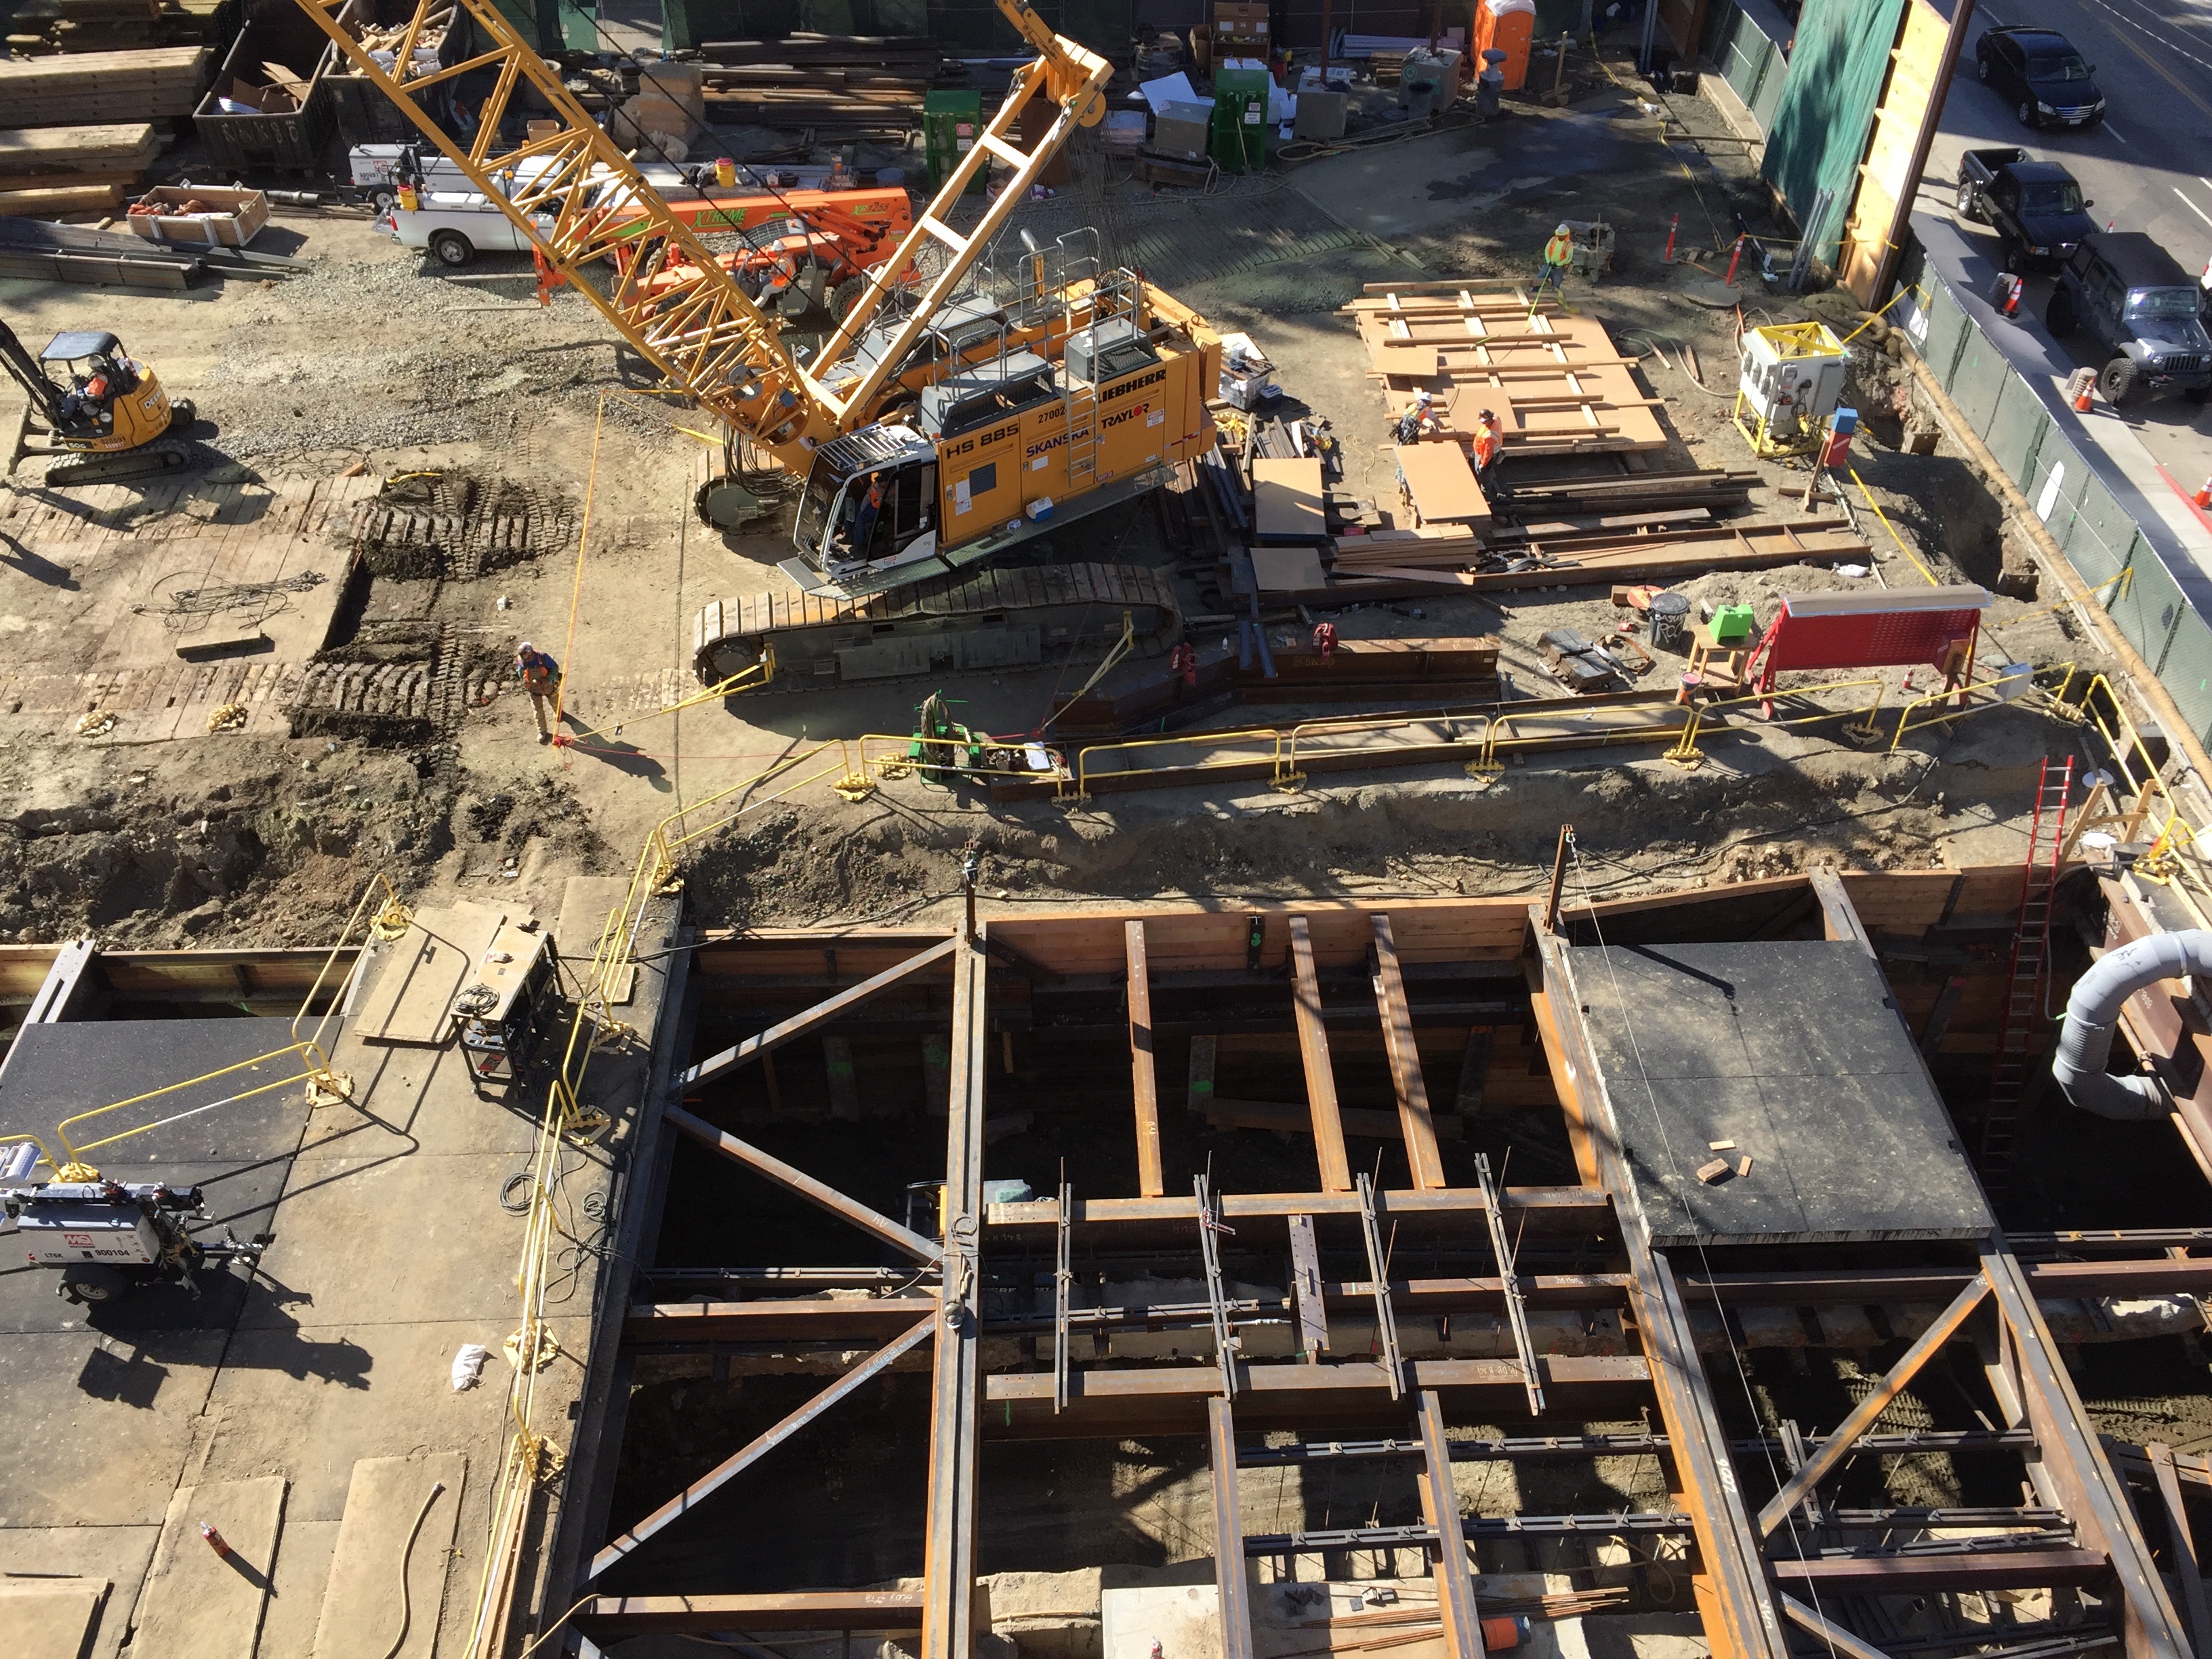
work, structure, hole, building, wall, construction, repair, vehicle, equipment, crack, industrial, machine, concrete, worker, cement, destruction, site, heavy, damage, demolition, renovation, scrap, maintenance, aerial photography, constructor, men at work